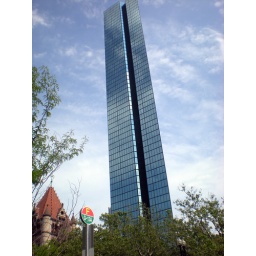
The John Hancock tower is 790 feet tall and is the tallest building in both Boston and New England (thanks Wikipedia).